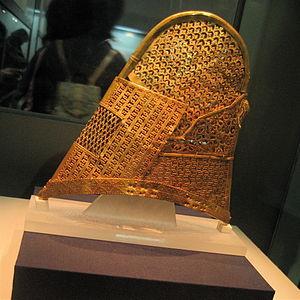
Les trésors nationaux de Corée du Sud sont un ensemble d'objets et de bâtiments qui ont été reconnus par le gouvernement sud-coréen pour leur exceptionnelle valeur historique, artistique et culturelle.
Le royaume de Silla est un des royaumes historiques de Corée, qui apparait au cours de la période dite des Trois Royaumes de Corée, à côté des royaumes de Koguryo et Baekje. Ce royaume trouve son origine dans la confédération de Jinhan, l'un des Samhan.